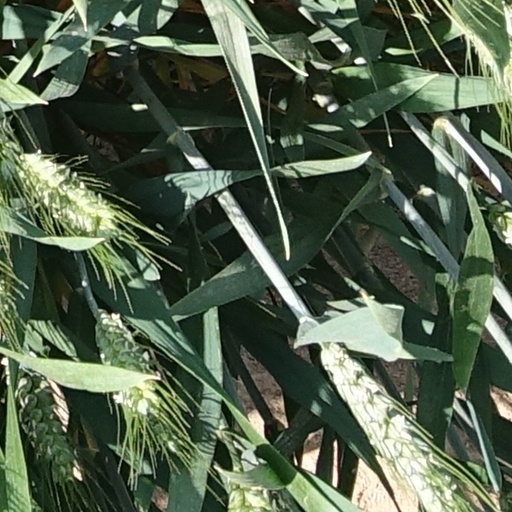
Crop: wheat